Shekhawati painting

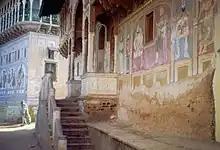
Painted houses

The region of Shekhawati in Rajasthan is remarkable for its wealth of mural paintings which adorn the walls of many buildings, including havelis.